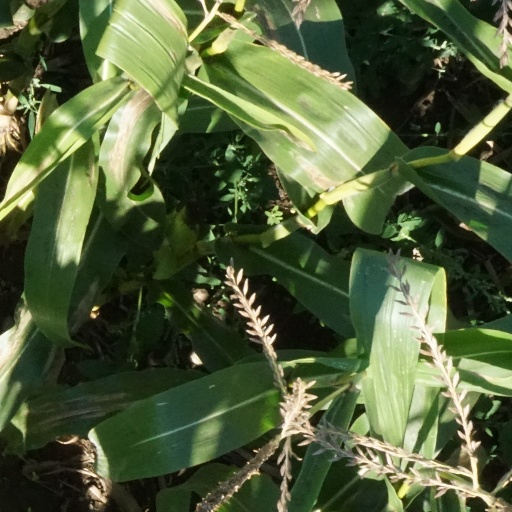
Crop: maize; corn